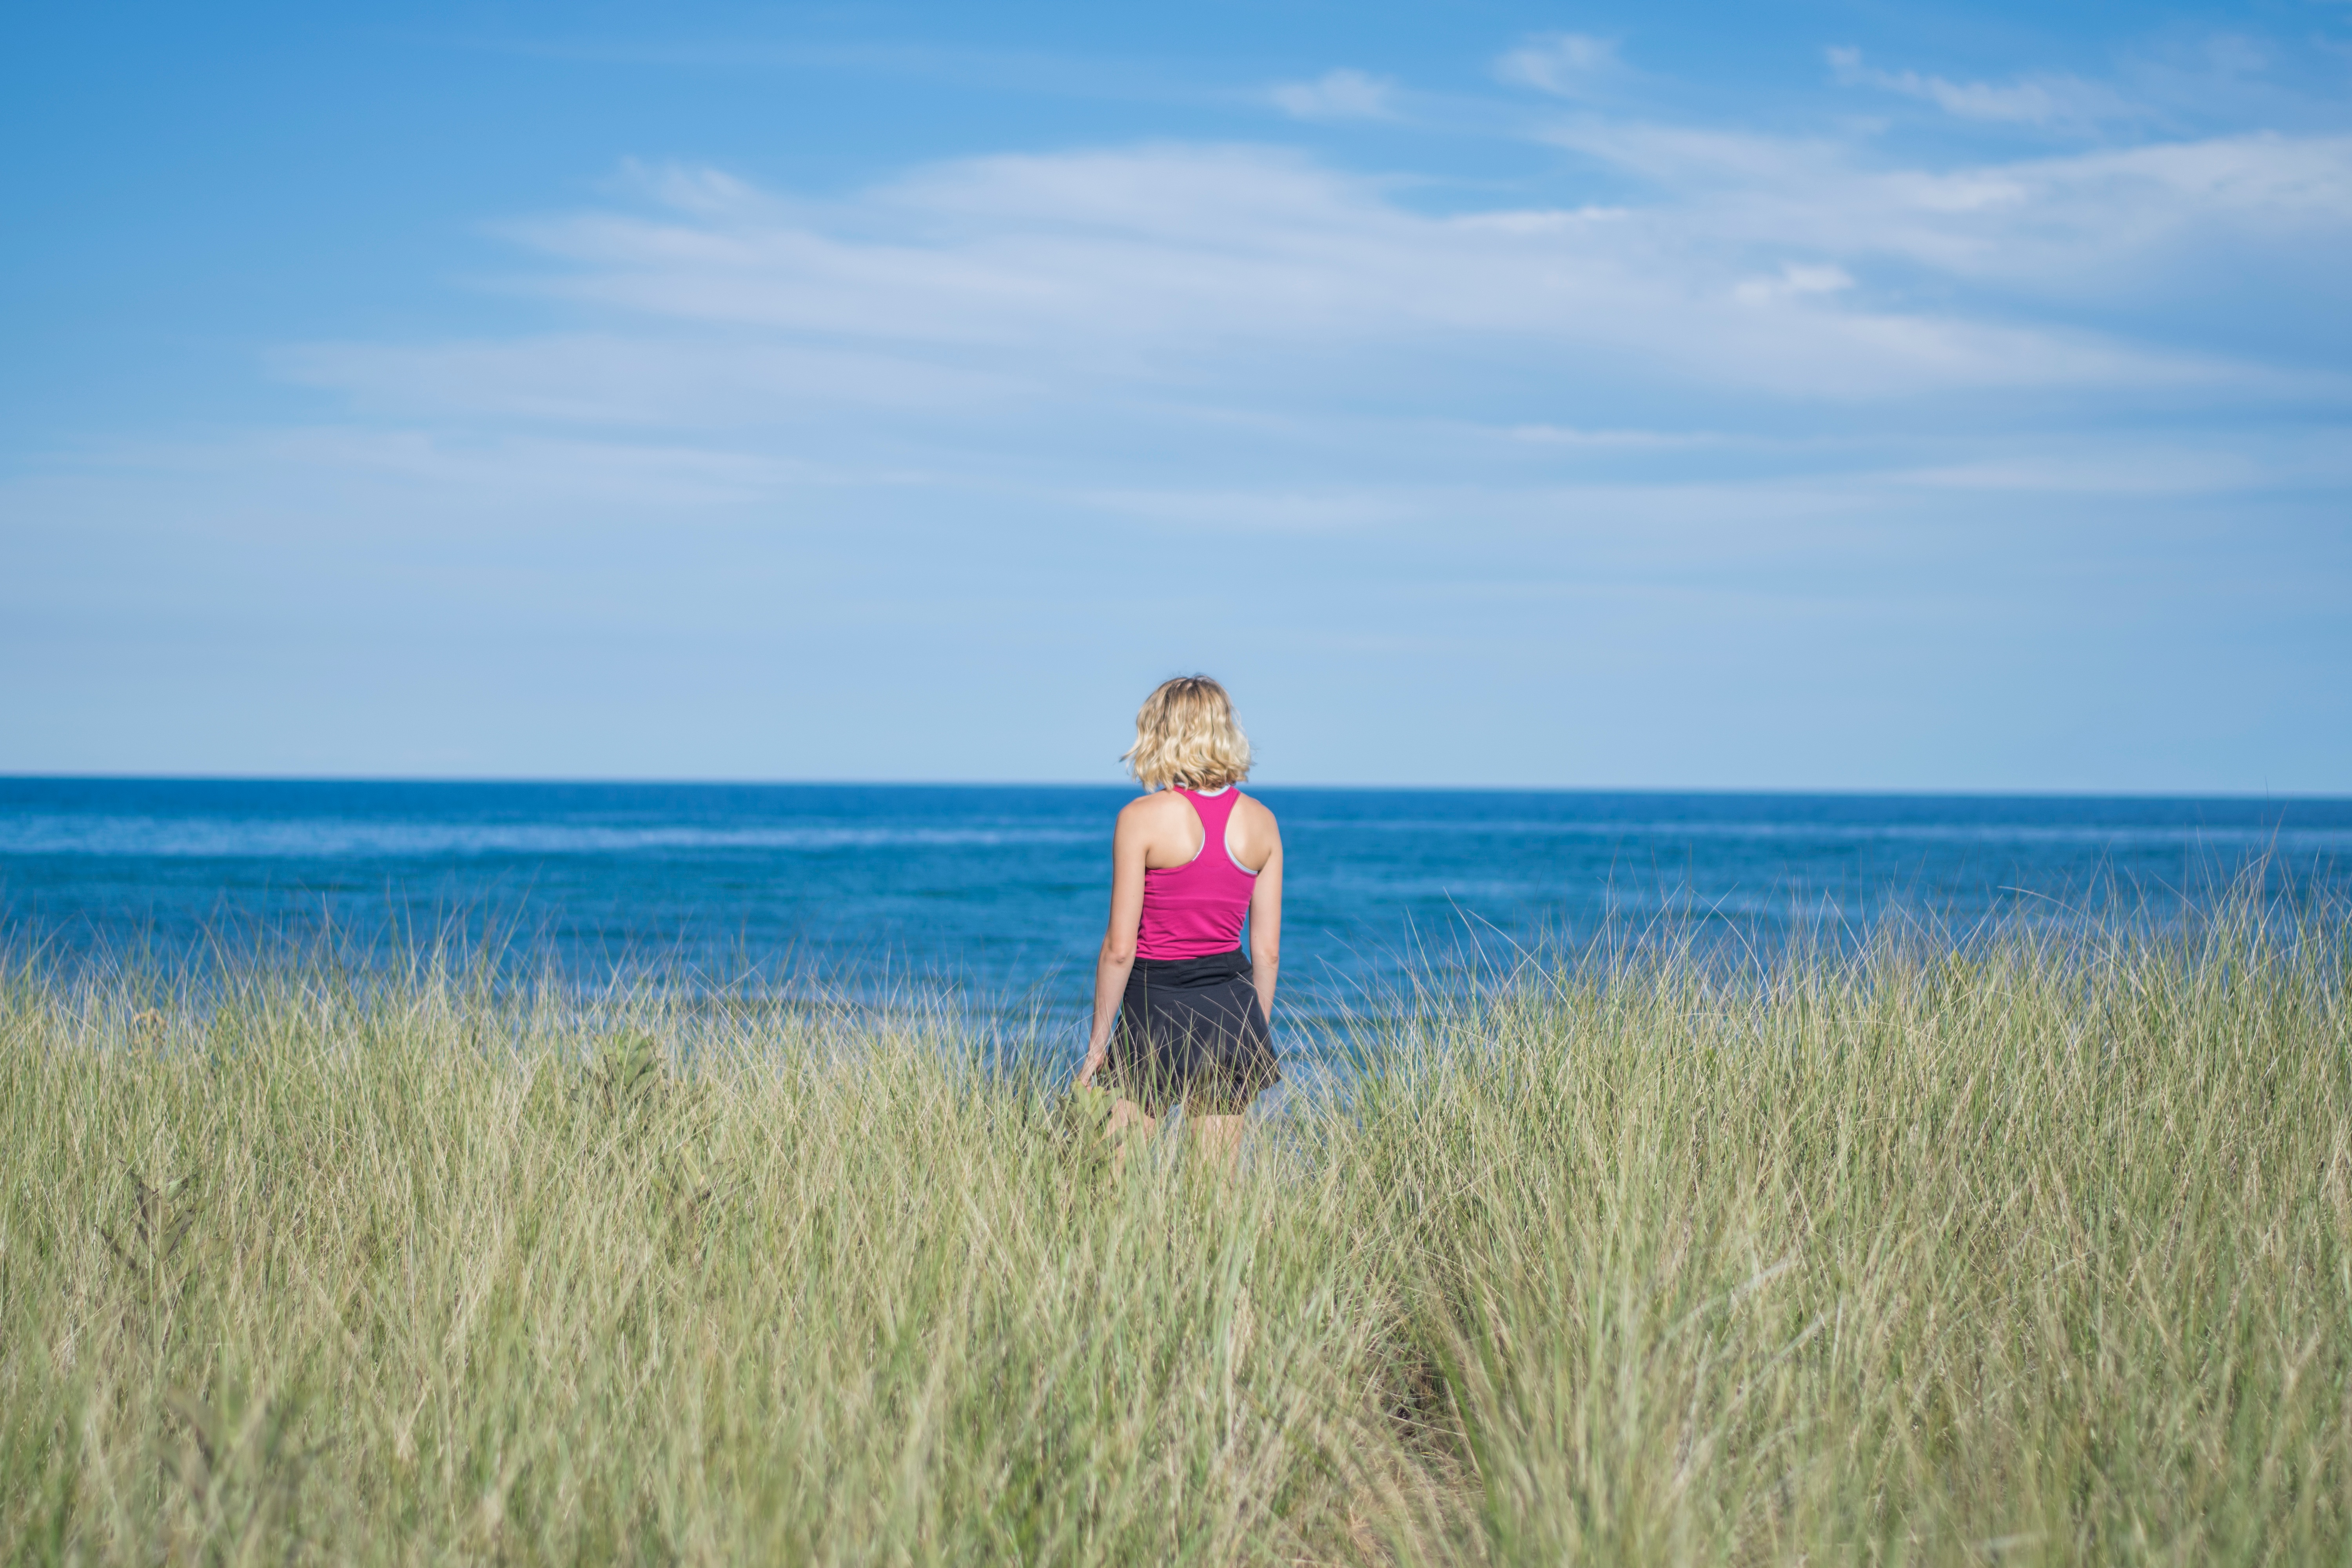
beach, sea, coast, sand, ocean, horizon, shore, vacation